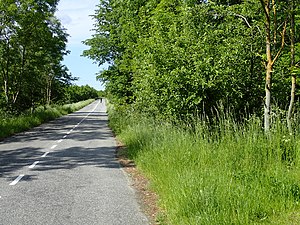
Årslev Skov / Faciliteter
Cykelvejen gennem den nyrejste del af Årslev Skov
Årslev supercykelsti, gennem den nyrejste del af Årslev skov.
Årslev Skov er et mindre skovområde omkring Årslev i Brabrand ved Aarhus. Skoven består dels af gammel, moden skov og nyrejst skov på opkøbt landbrugsjord.